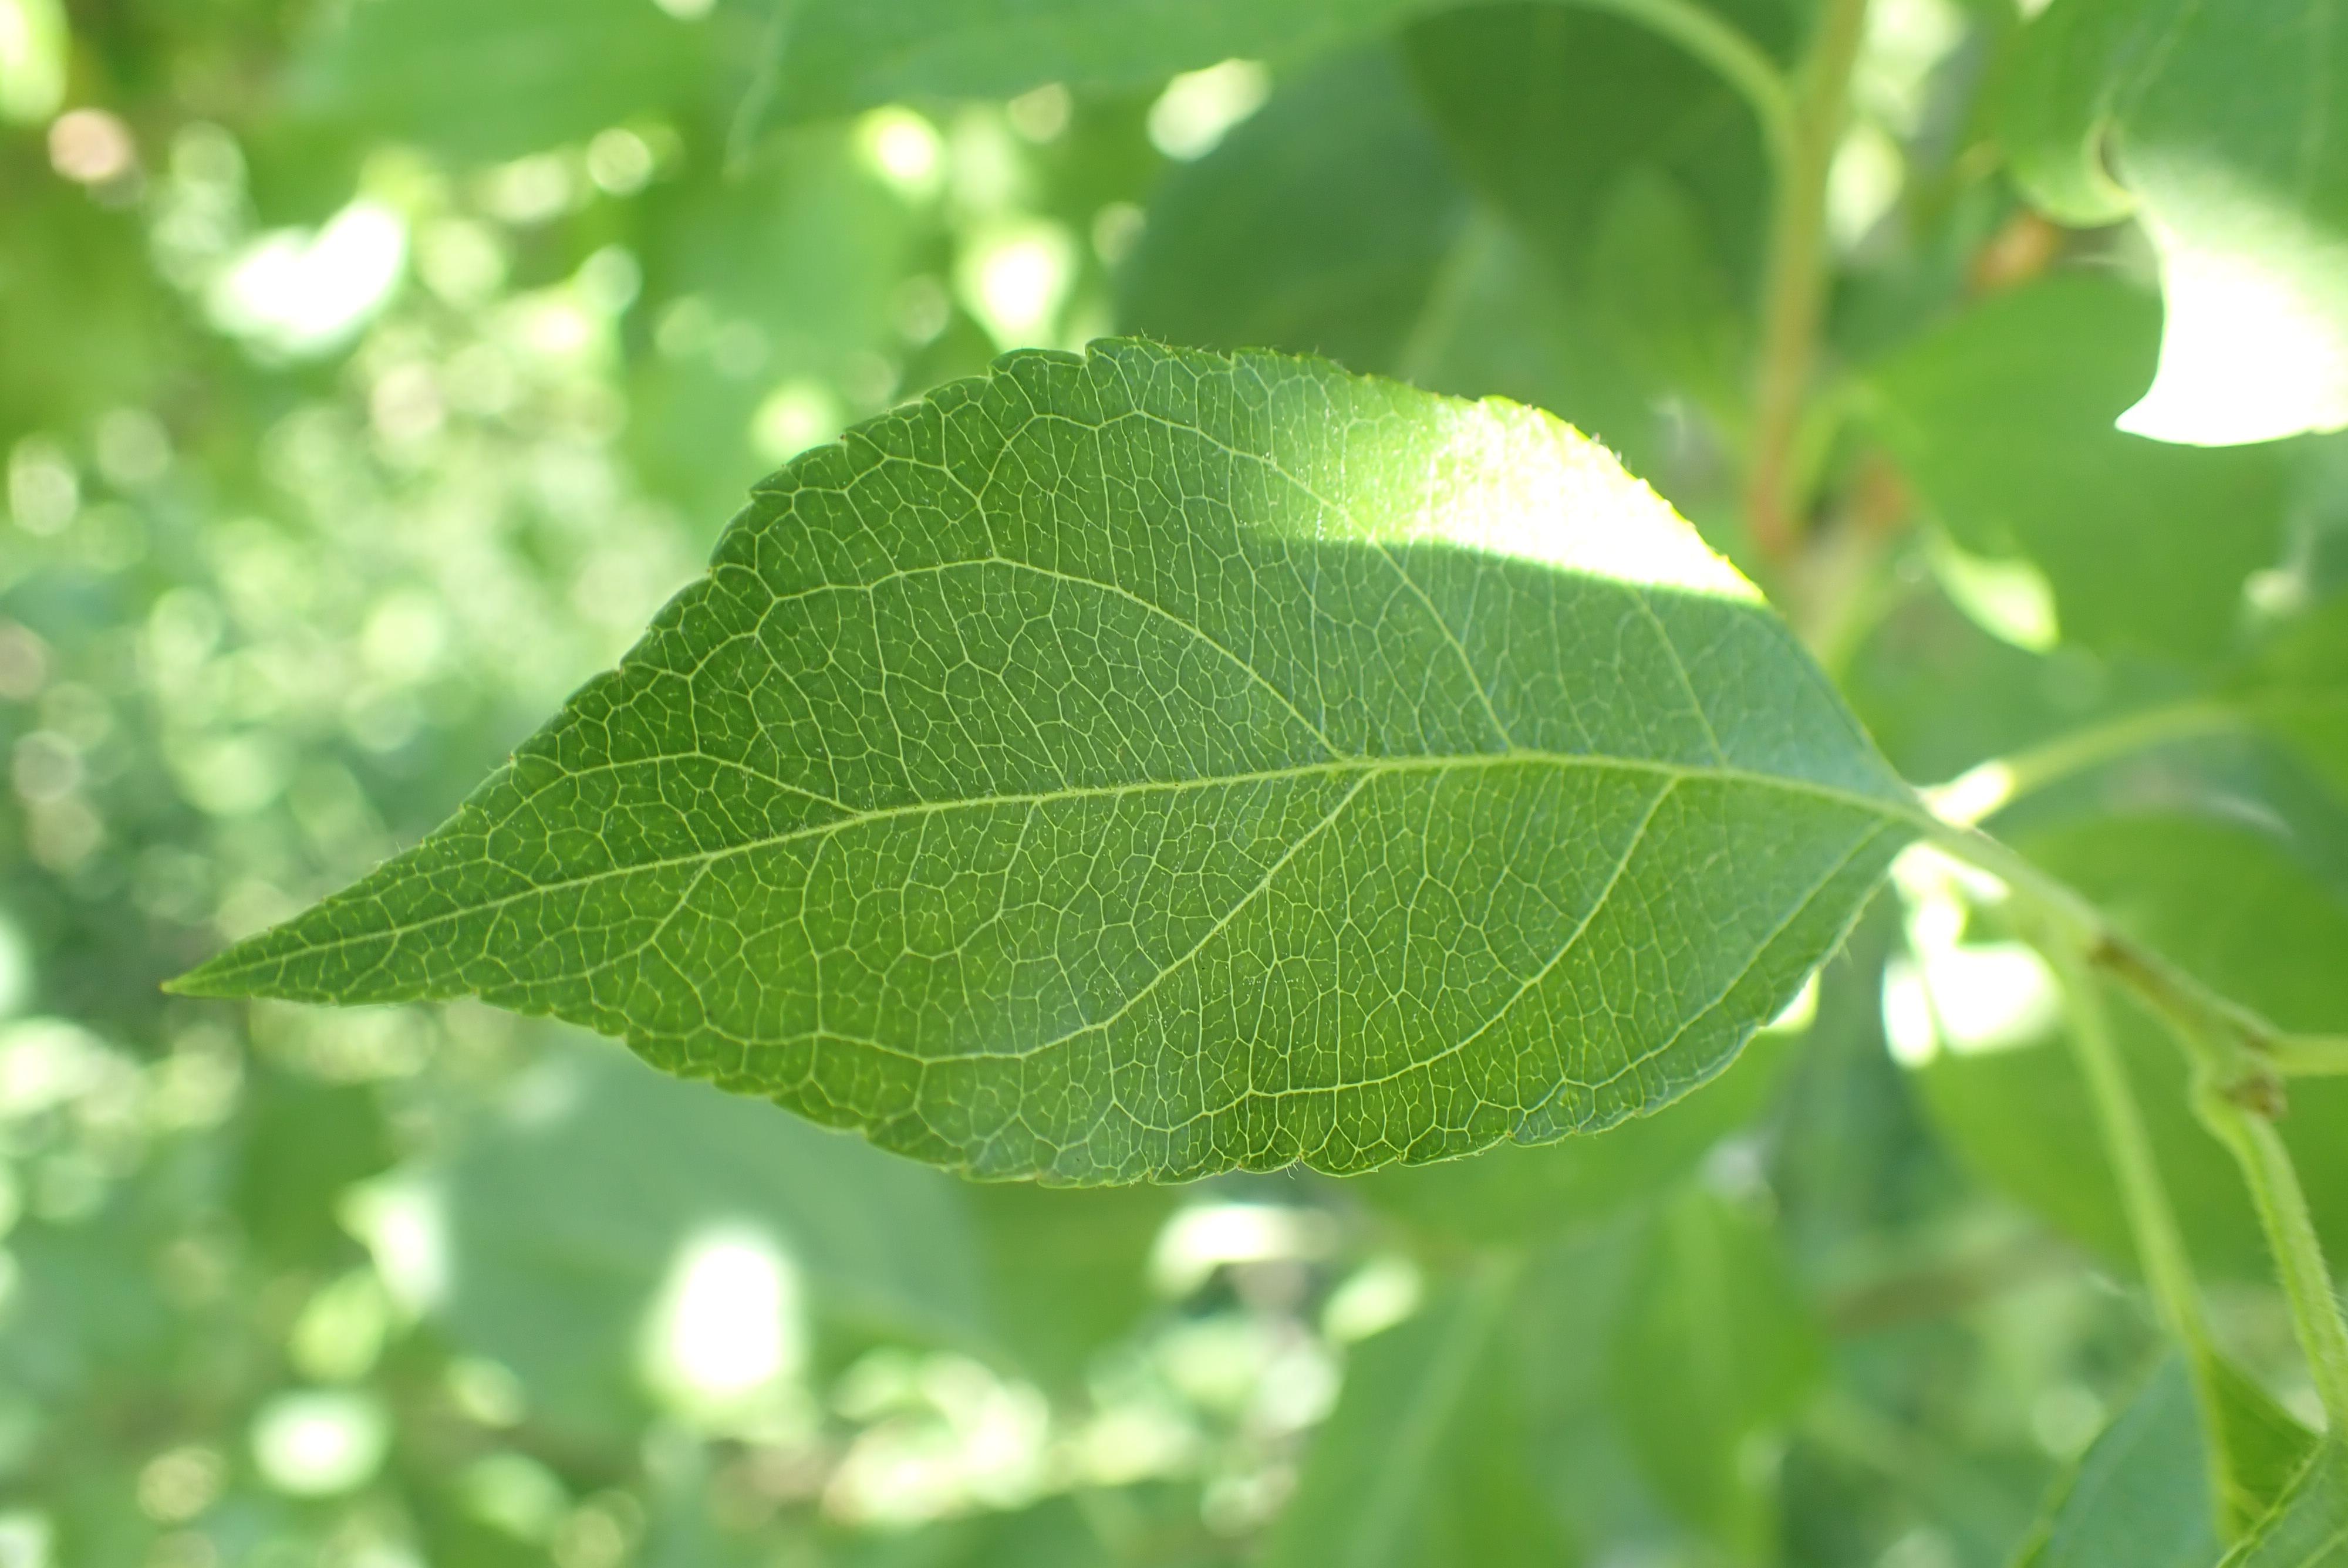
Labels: healthy